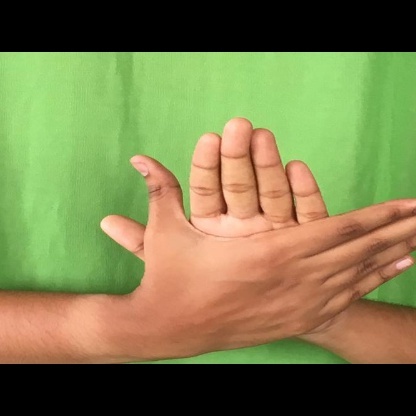
Mudra: Chakra